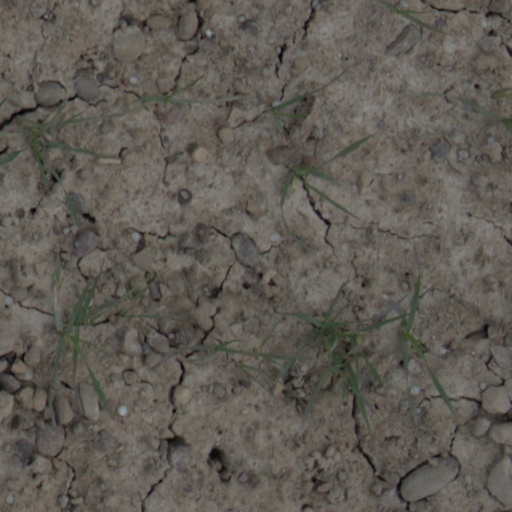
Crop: wheat